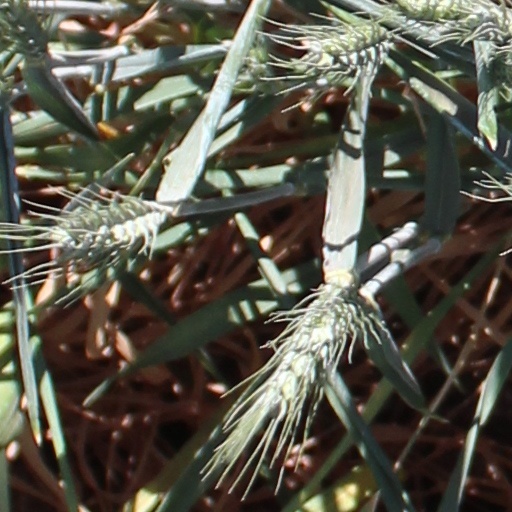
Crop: wheat